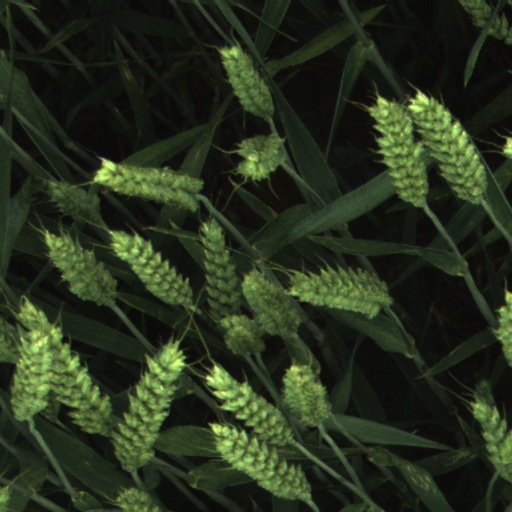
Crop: wheat